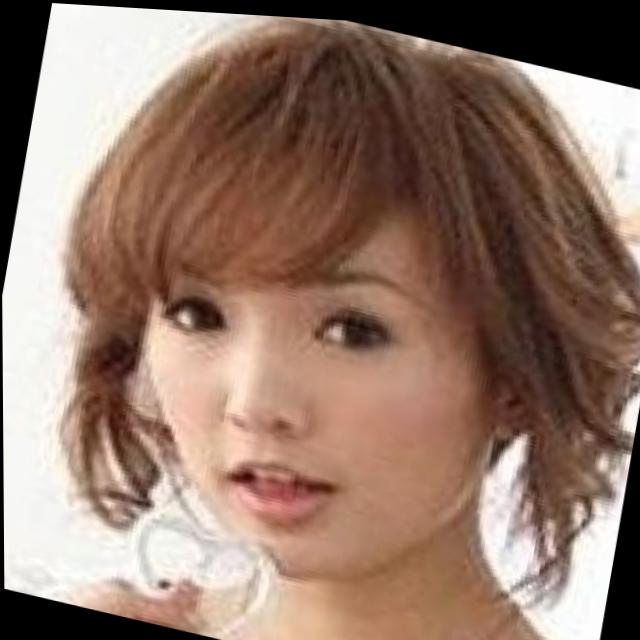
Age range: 13-20